Ignaz Kuranda

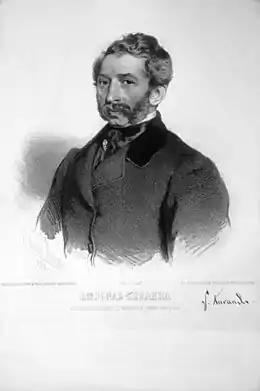
Ignaz Kuranda

Ignaz Kuranda (1 May 1812 – 3 April 1884) was an Austrian deputy and political writer of Bohemian origin.